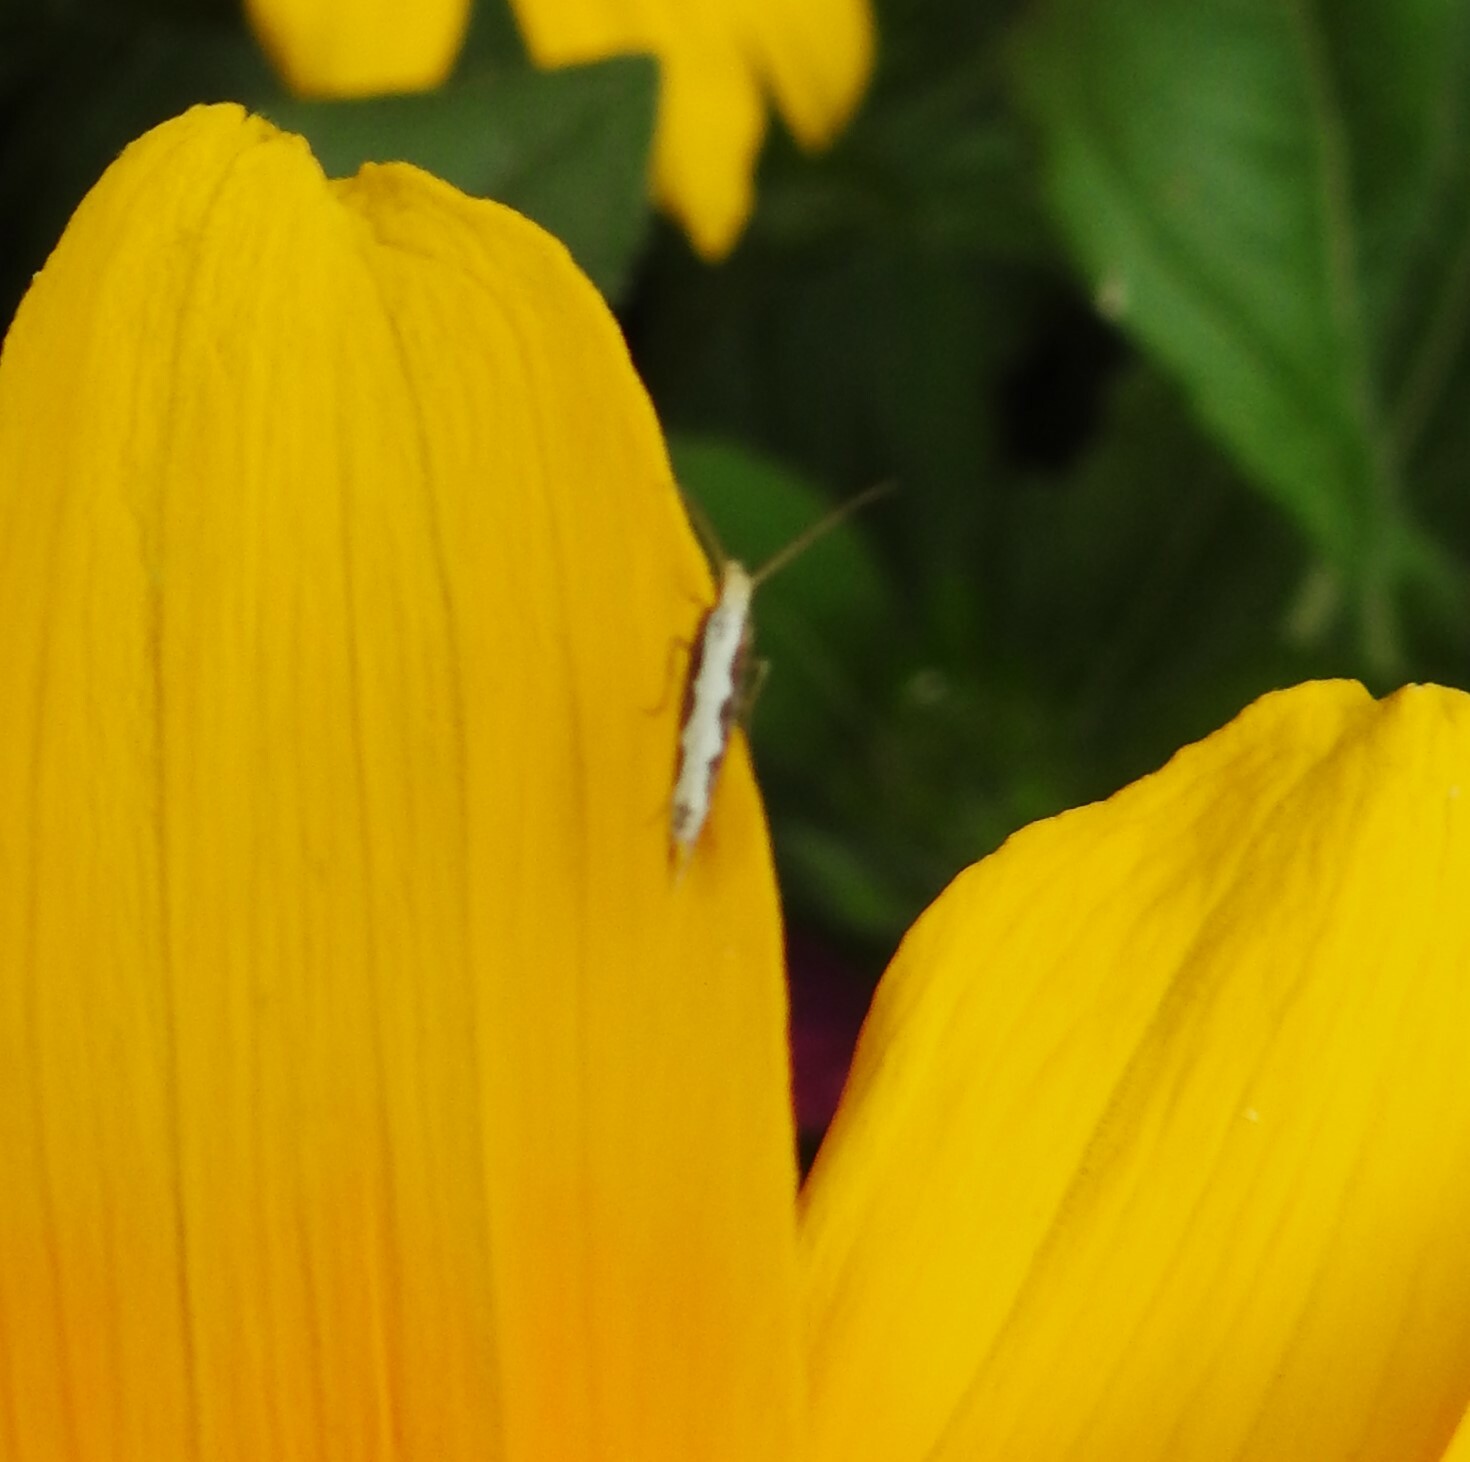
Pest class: diamondback_moth